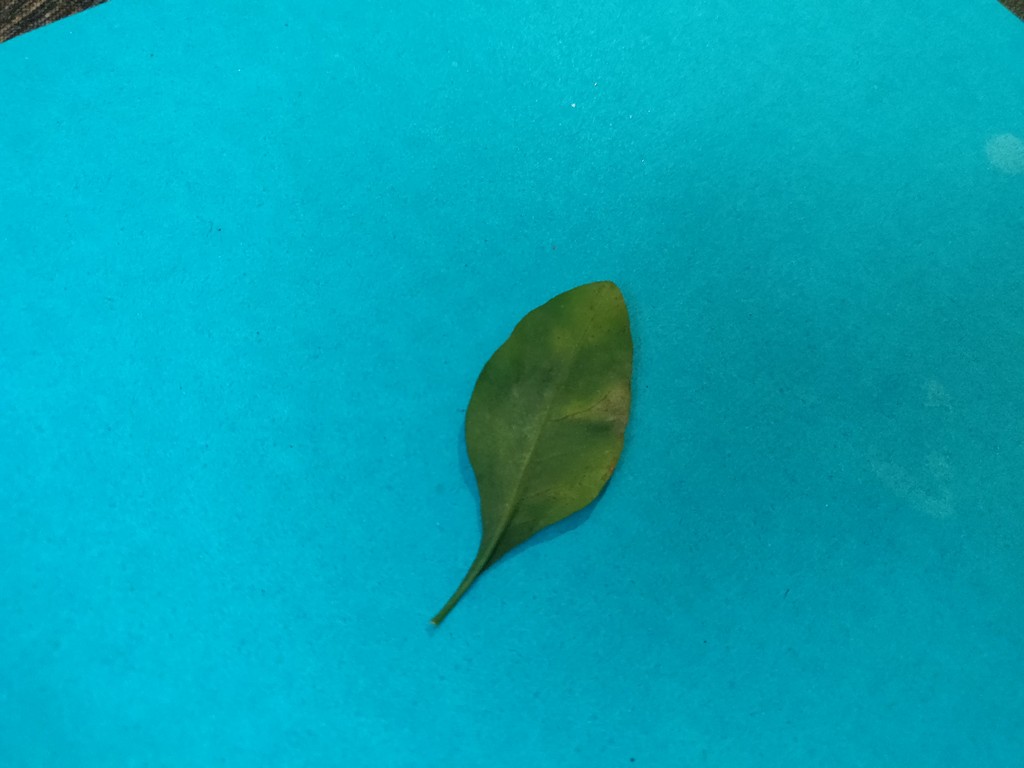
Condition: Unhealthy
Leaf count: single
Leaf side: back